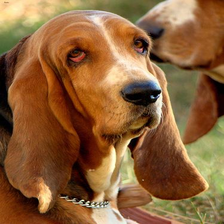
Species: dog
Breed: basset hound